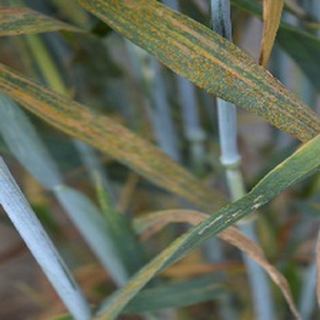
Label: wheat_yellow_rust